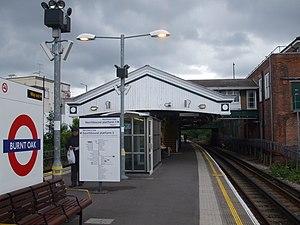
Burnt Oak est une station du métro de Londres au nord de Londres sur Watling Avenue près de l'autoroute A5. La Watling Avenue occupe l'emplacement d'une ancienne voie romaine. La station se situe sur la branche Edgware de la Northern Line entre les stations Edgware et Colindale en zone 4.